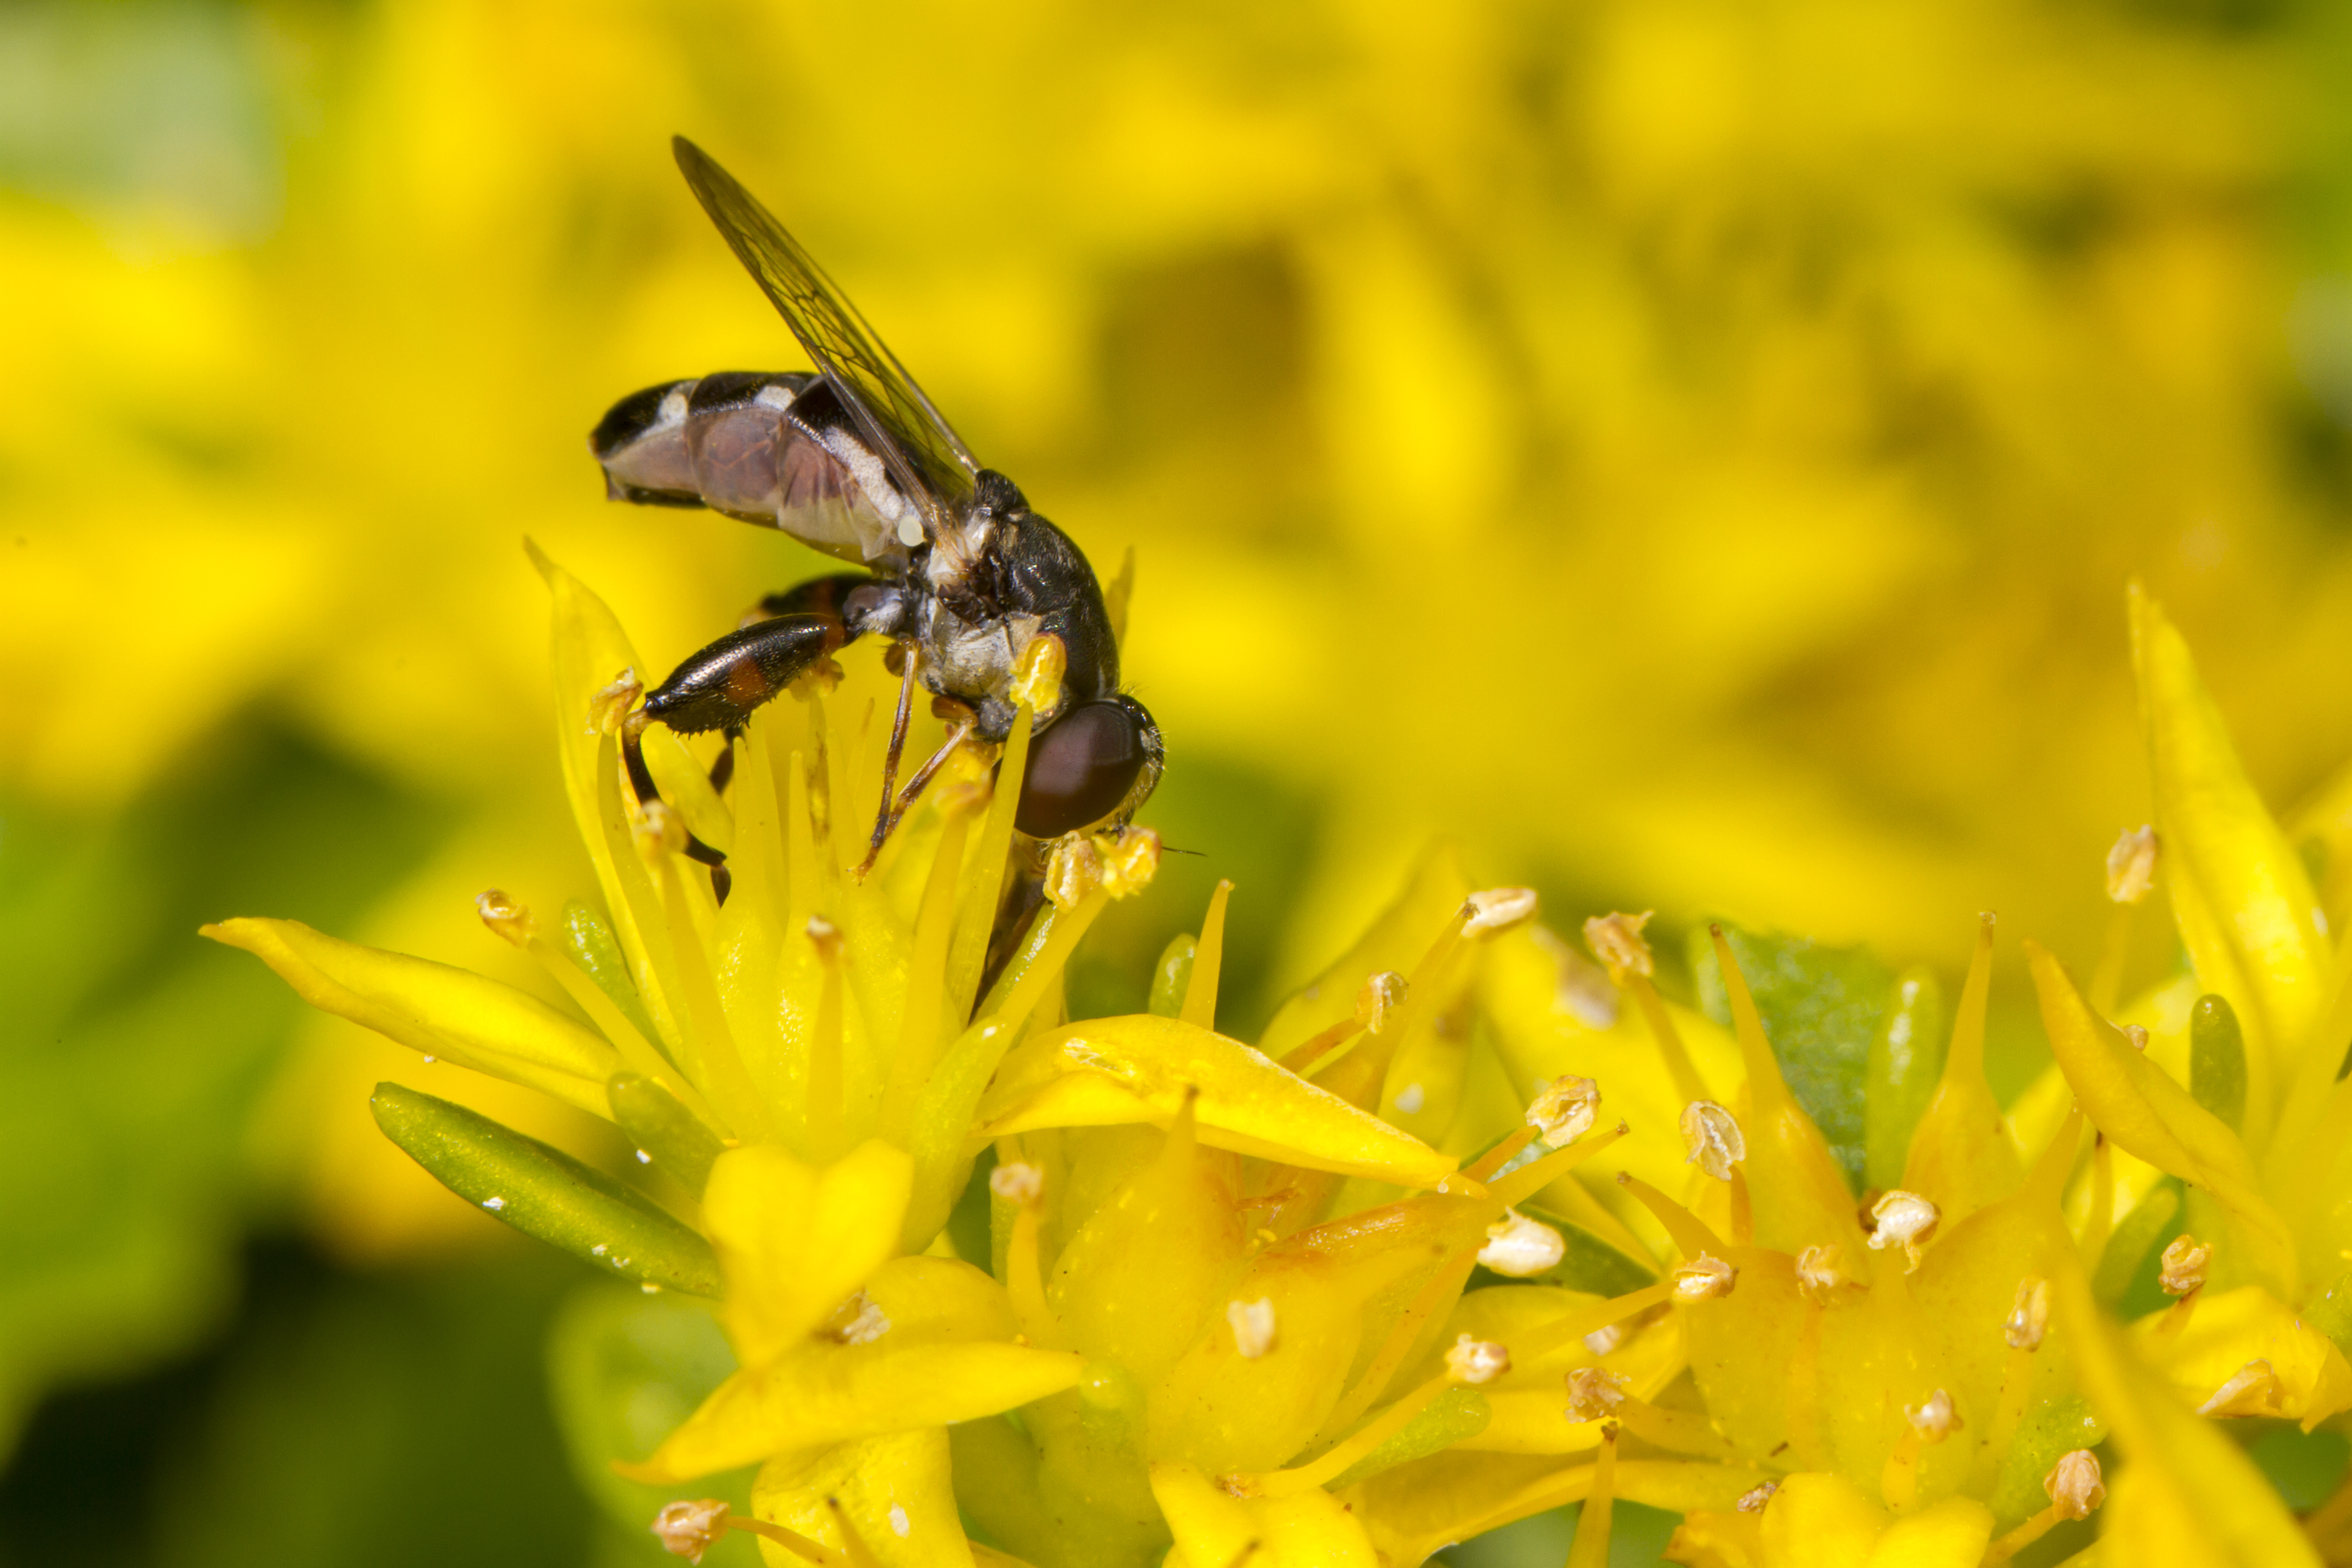
nature, bokeh, plant, photography, meadow, flower, fly, pollen, insect, macro, botany, yellow, garden, flora, fauna, invertebrate, wildflower, close up, hoverfly, outdoors, uk, feeding, bee, canon7d, dof, wasp, pest, nectar, nikkvalentine, peterborough, hfdf, flydayfriday, syrittapipiens, thickleggedhoverfly, macro photography, honey bee, membrane winged insect